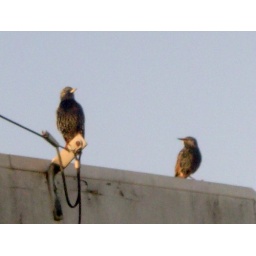
A pair of Starlings land on the roof next door in the early morning light.